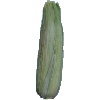
Label: corn_husk